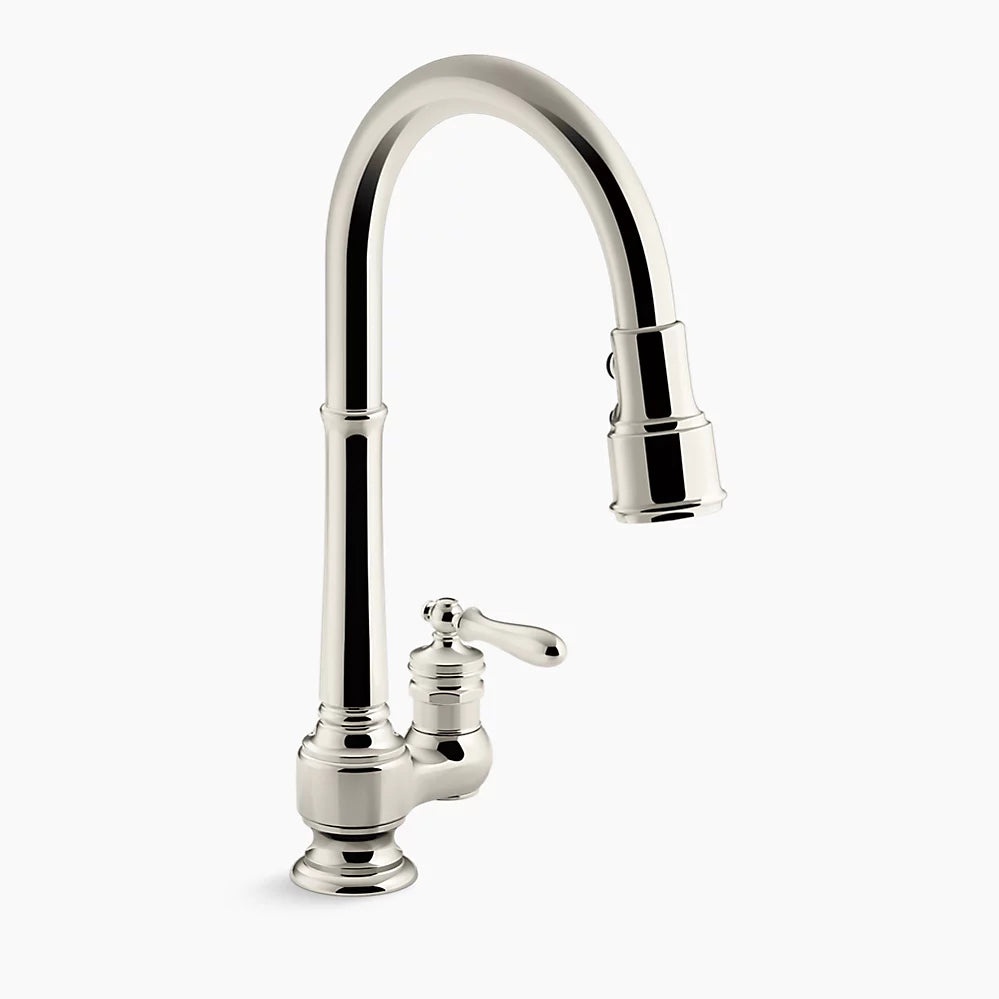
Kohler Artifacts Pull-down kitchen sink faucet with three-function sprayhead K-99260-SN
The Artifacts faucet collection brings you classic designs reimagined in fresh ways for various task areas of the kitchen. This Artifacts kitchen sink faucet displays vintage style with its high-arch spout and unique handle position, which eliminates interference with backsplashes. The three-functio ... Read More
Brand: Kohler
Category: Hardware > Plumbing > Plumbing Fixtures > Faucets > Kitchen Sink Faucets